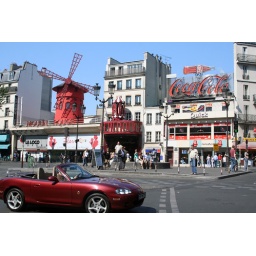
I couldn't help myself with the red car positioned just so in front of it all...